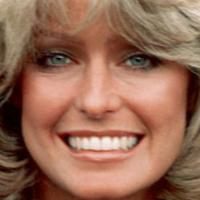
Age group: age 41-55